Platt Fields Park

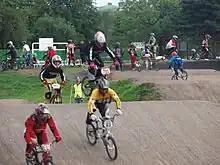
Platt Fields BMX track 2008

The centrepiece of the park is a large pleasure pond, which was once used for boating and fishing. The pond has an island sanctuary in the middle, as well as a pondside visitors' centre and a boathouse. The park also contains part of Gore Brook and part of the Nico (Mickle) Ditch.